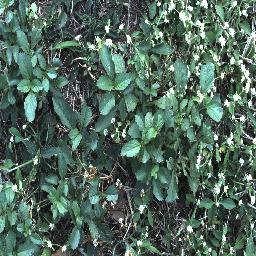
Label: snake_weed